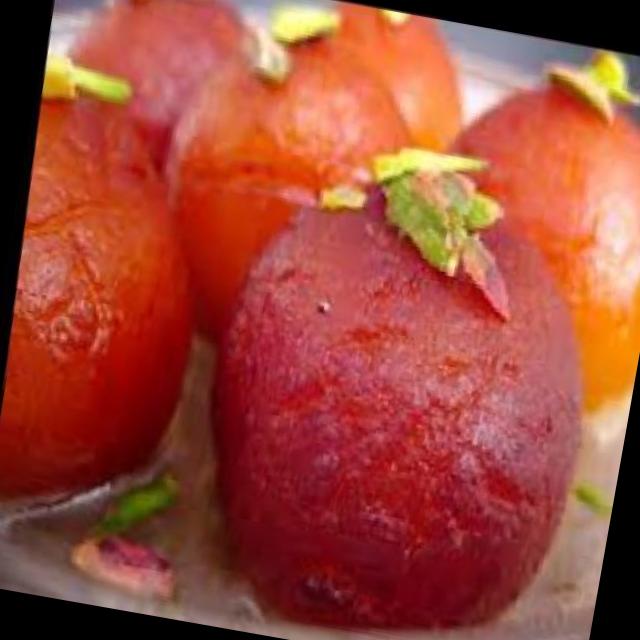
Dish: gulab_jamun